Heartless (Carriger novel)

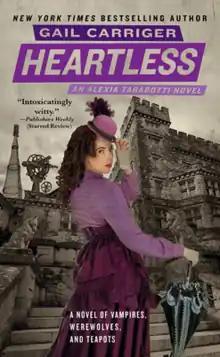
U.S. first edition cover

Heartless is a steampunk paranormal romance novel by Gail Carriger. Released on June 28, 2011, by Orbit Books, "Heartless" is the fourth book in the "New York Times" best-selling "The Parasol Protectorate" series, each featuring Alexia Tarabotti, a woman without a soul, as its lead character.